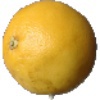
Label: white_grapefruit